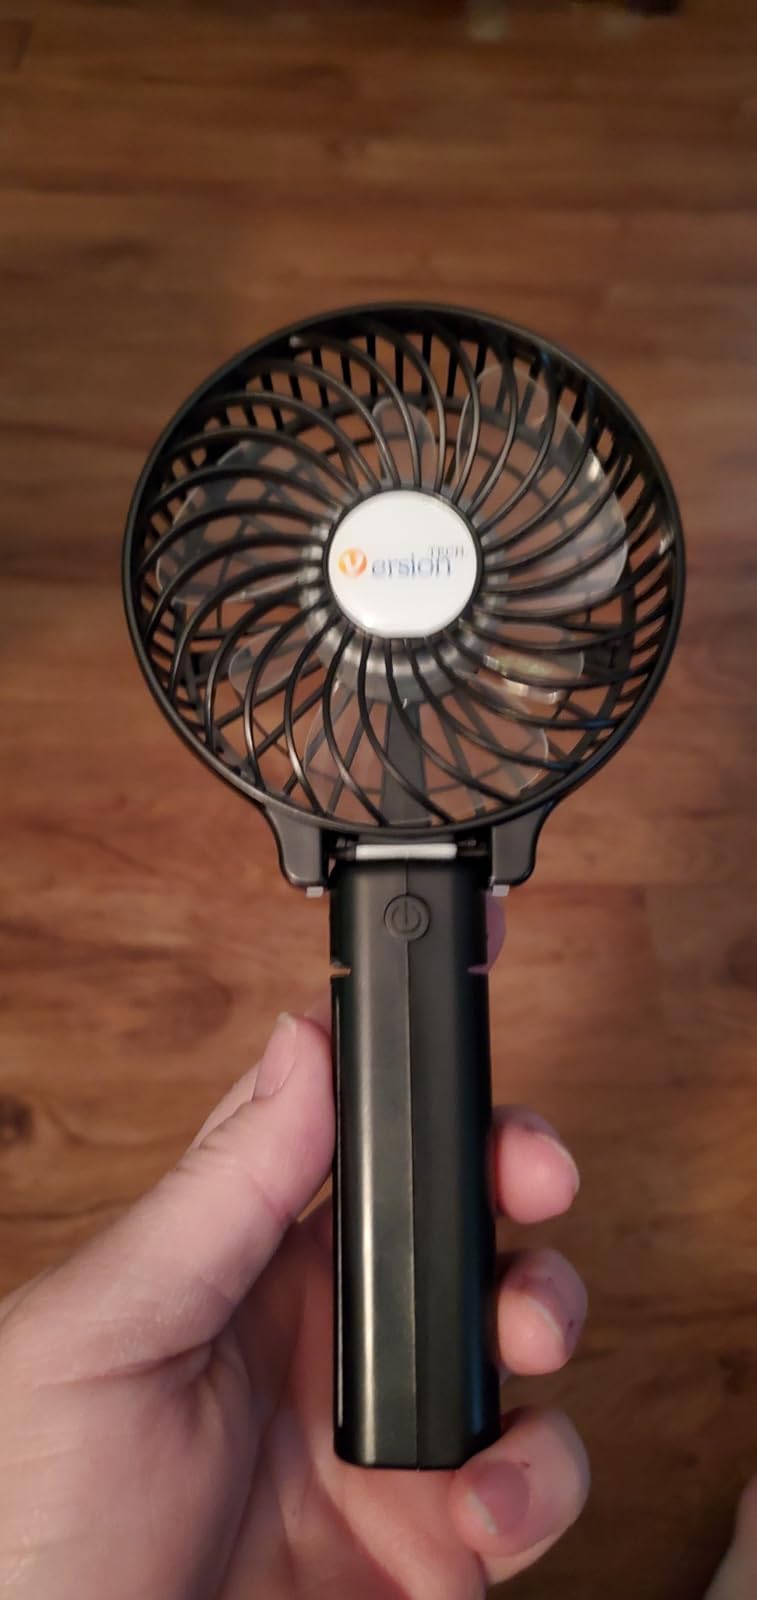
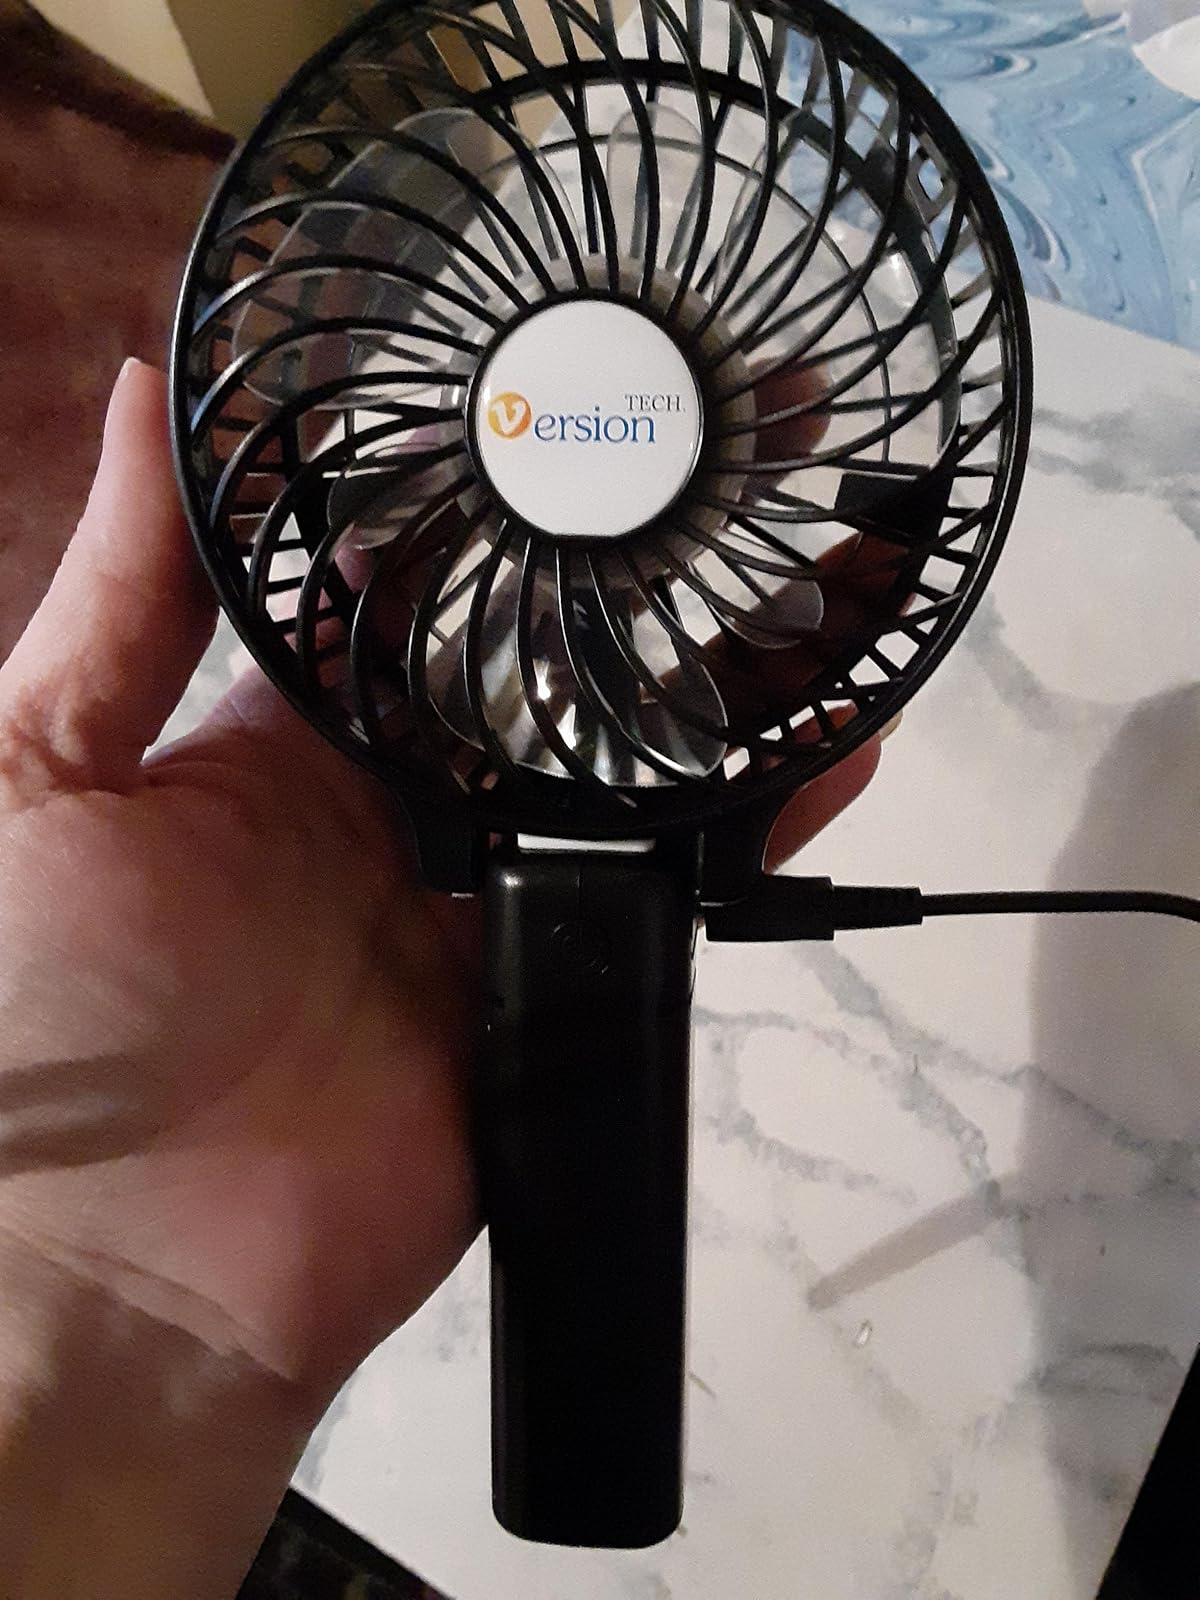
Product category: fan
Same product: yes